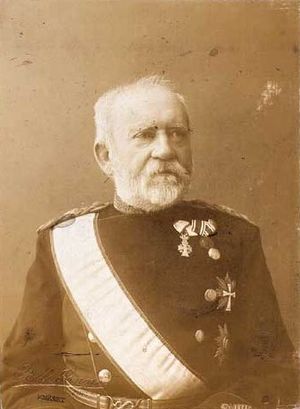
Johan Linnemann (artilleriofficer)
Johan Linnemann
Johan Linnemann var en dansk officer, bror til Ingvard Henrik og Stephan Linnemann og far til H.V. Linnemann.